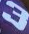
Number: 3